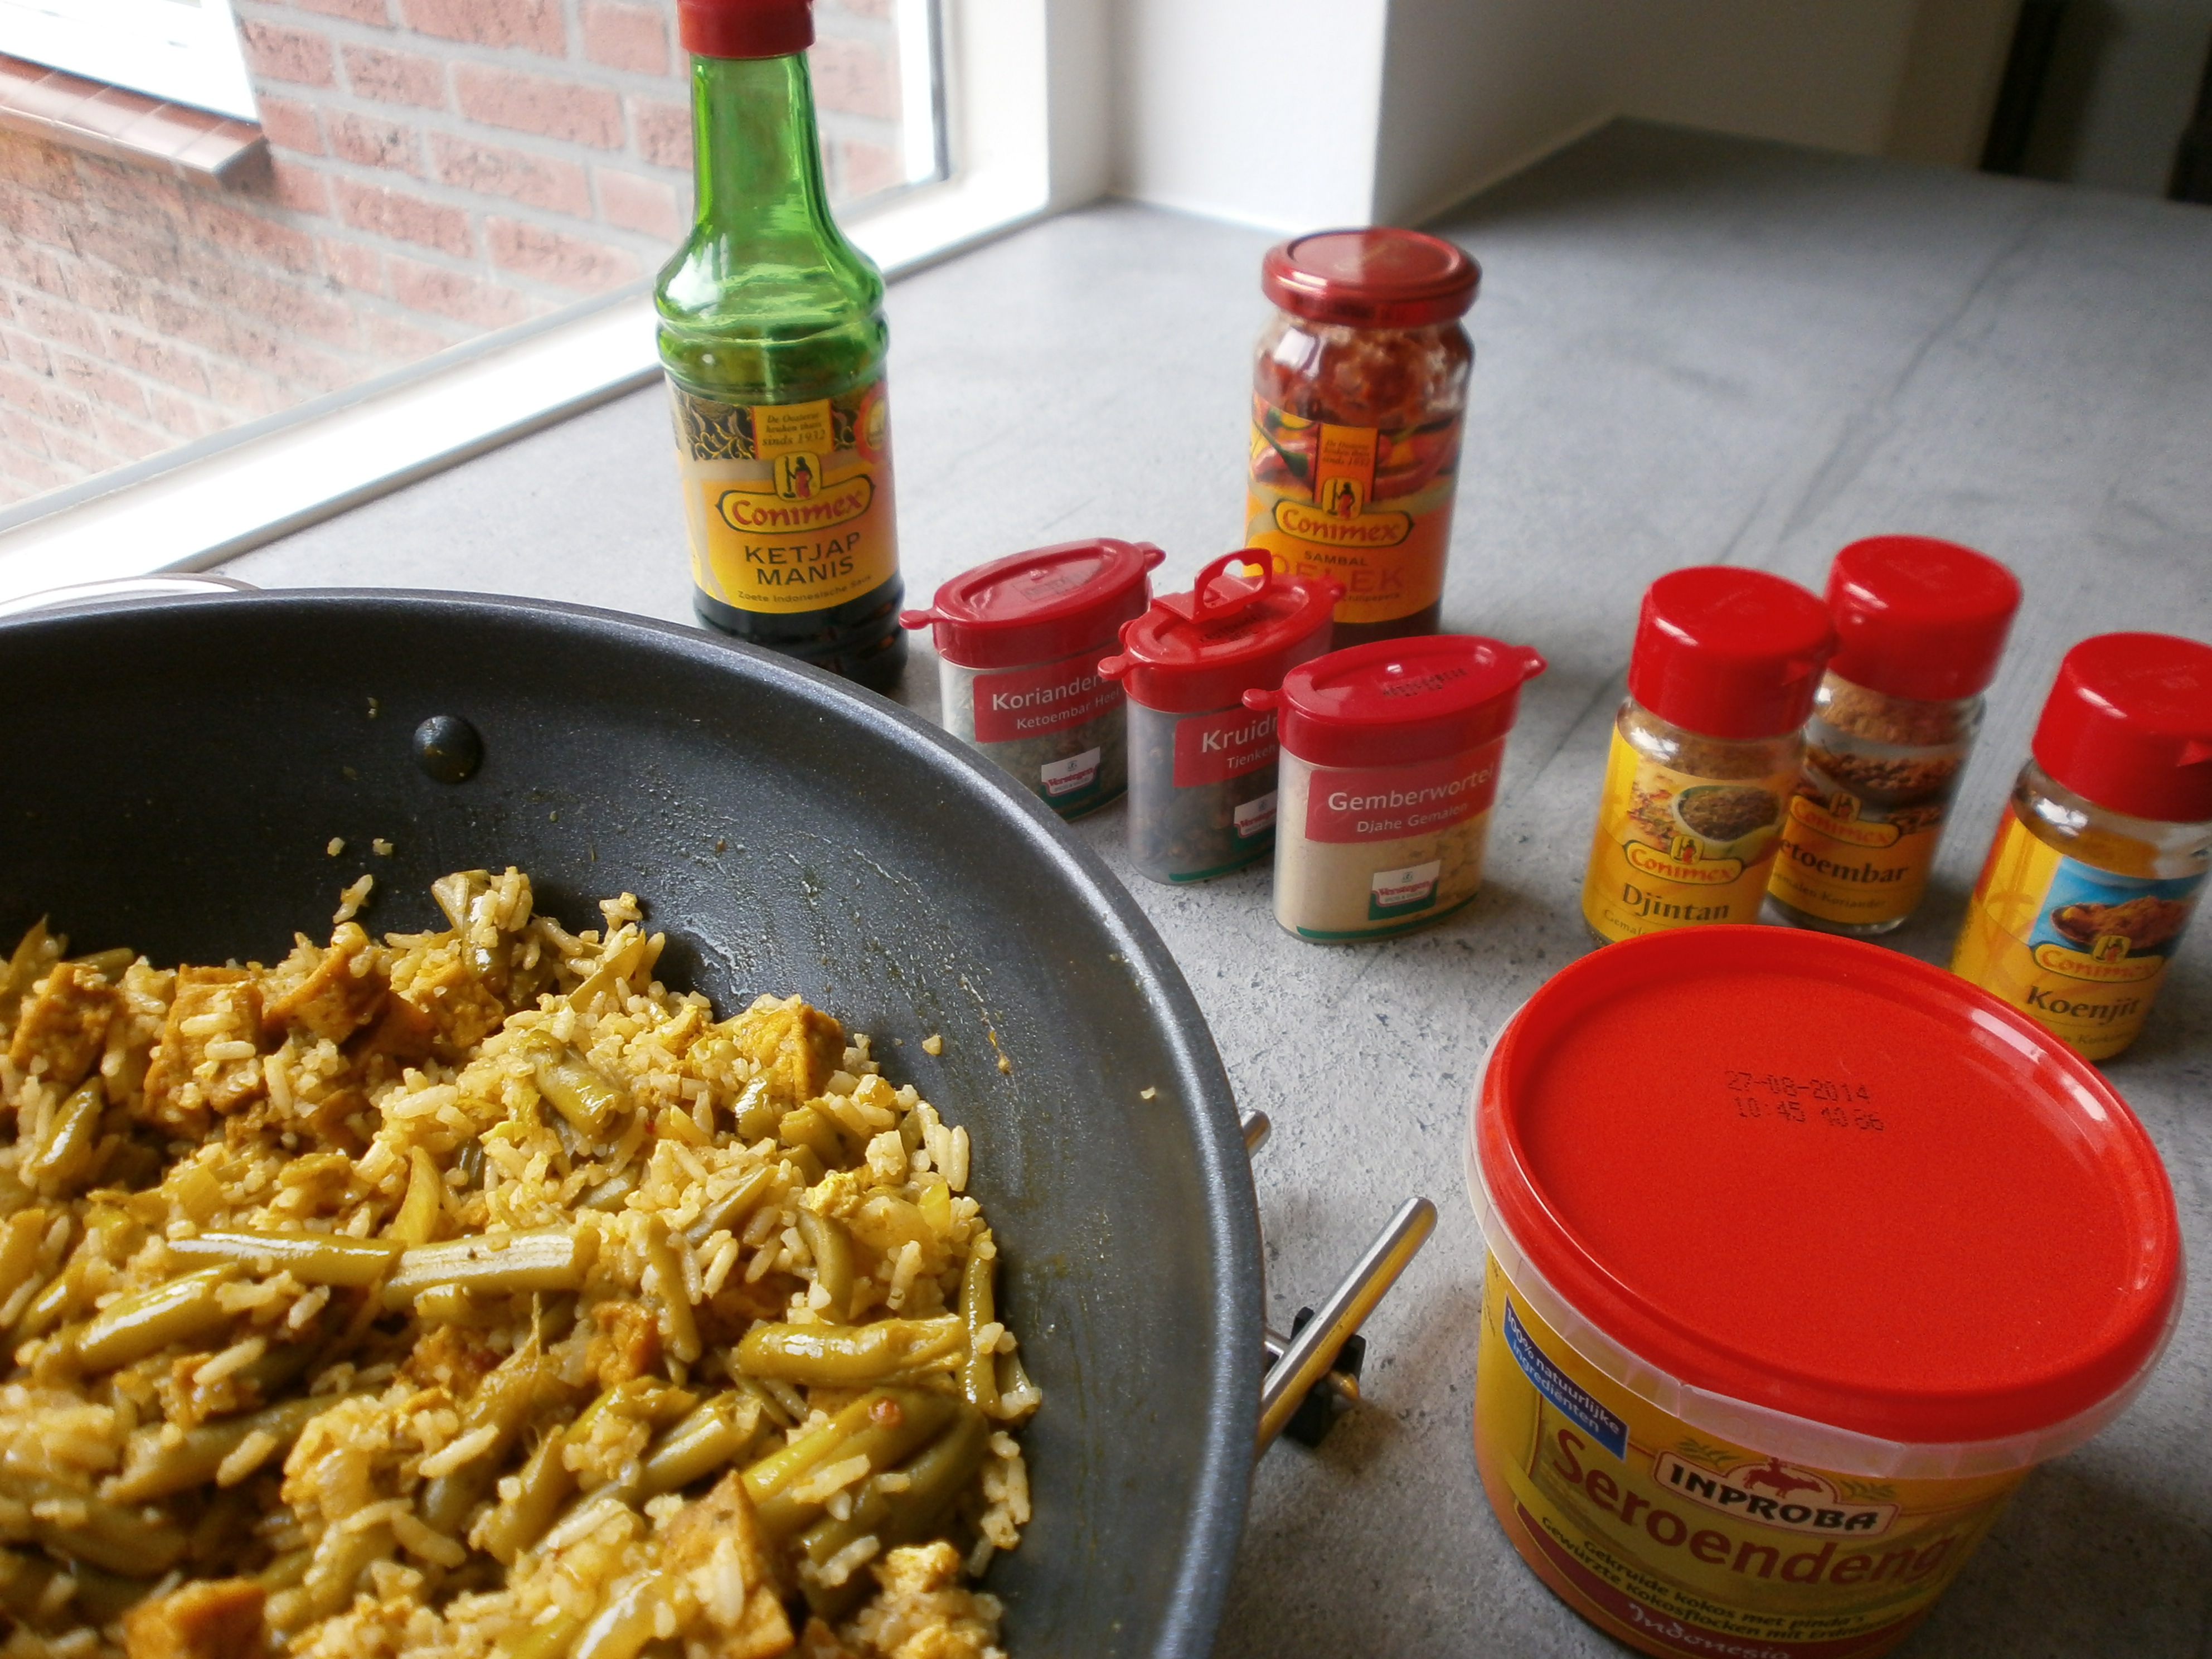
dish, meal, food, cooking, produce, breakfast, cuisine, indian, nassi goreng